Climate change in Arkansas

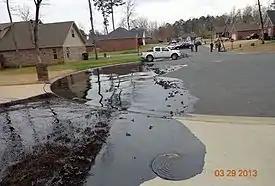
2013 Mayflower oil spill

According to the EPA, higher temperatures and changes in rainfall are unlikely to substantially reduce forest cover in Arkansas, although the composition of those forests may change. More droughts would reduce forest productivity, and climate change is also likely to increase the damage from insects and diseases, as well as increase the intensity and frequency of forest fires. They note that longer growing seasons and increased carbon dioxide concentrations could more than offset the losses from those factors. In northern Arkansas, forests are likely to have more pine and fewer hickory trees.